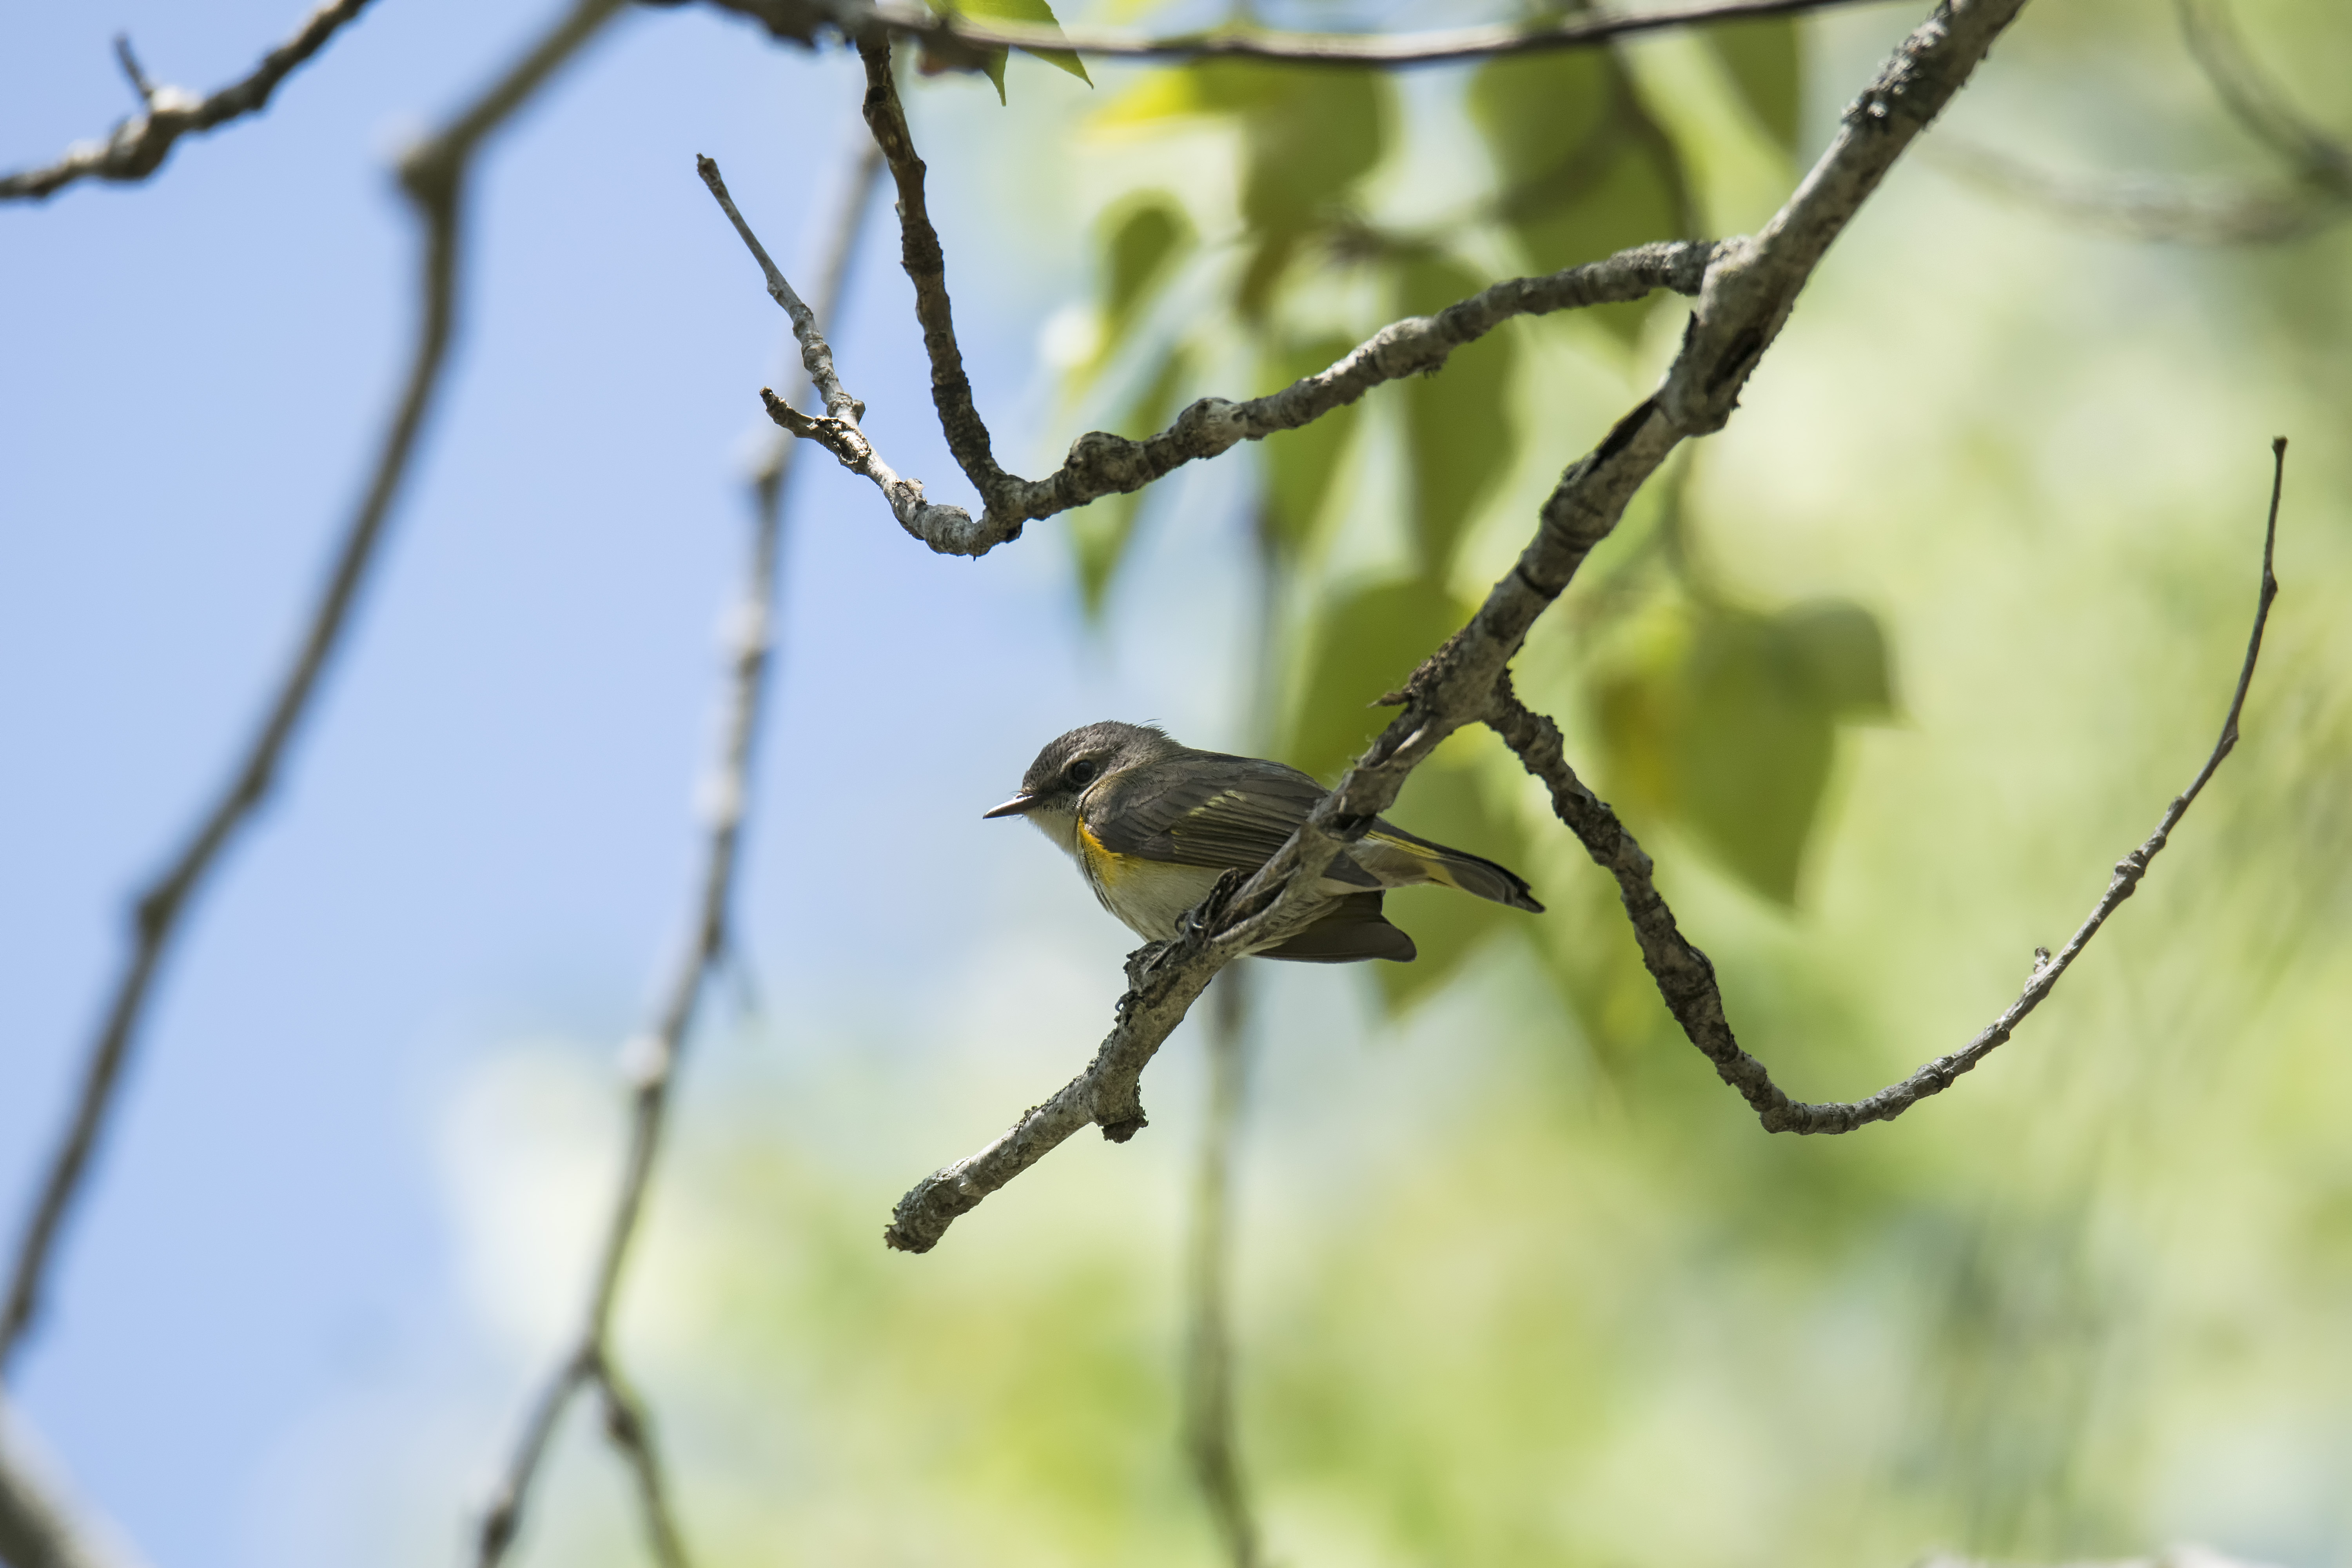
nature, branch, bird, flower, wildlife, fauna, twig, american, canada, vertebrate, quebec, redstart, sherbrooke, oiseau, paruline, flamboyante, old world flycatcher, perching bird